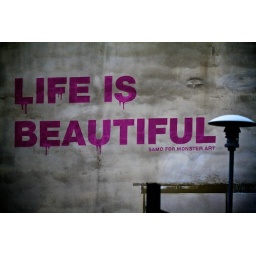
From an office building in Oslo